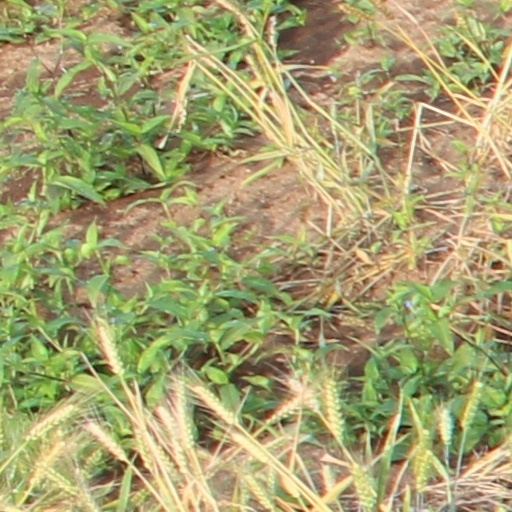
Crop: wheat